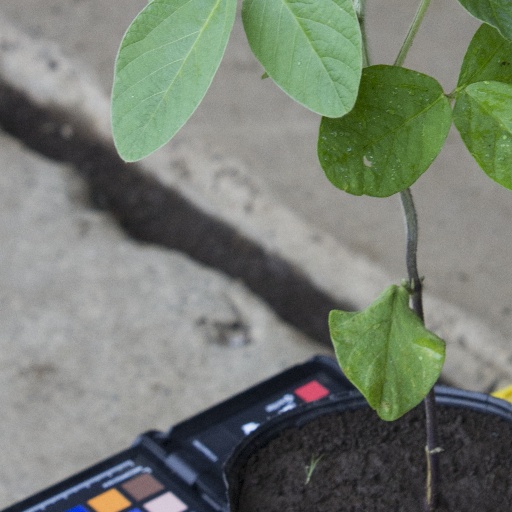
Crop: soybean